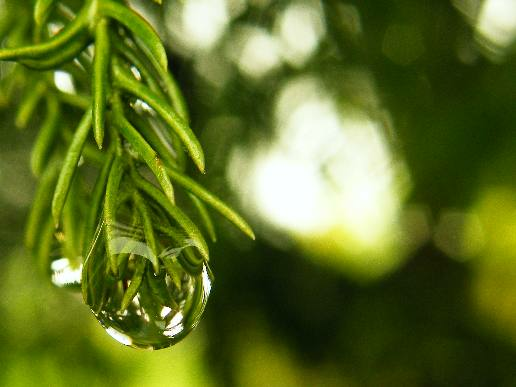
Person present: No